Hotel Macdonald

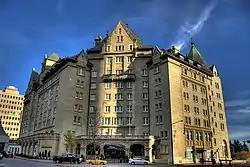
The Hotel Macdonald in downtown Edmonton

The Fairmont Hotel Macdonald, formerly and commonly known as the Hotel Macdonald (colloquially known as The Mac), is a large historic luxury hotel in Edmonton, Alberta, Canada. Located along 100 Street NW, south of Jasper Avenue, the hotel is situated in the eastern end of downtown Edmonton, and overlooks the North Saskatchewan River. The hotel building was designed by Ross and MacFarlene and contains eleven floors. The hotel is named for the first prime minister of Canada, Sir John A. Macdonald.